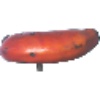
Label: Banana Red 1